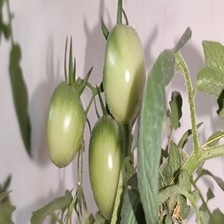
Label: tomato